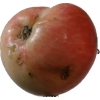
Label: Apple 10